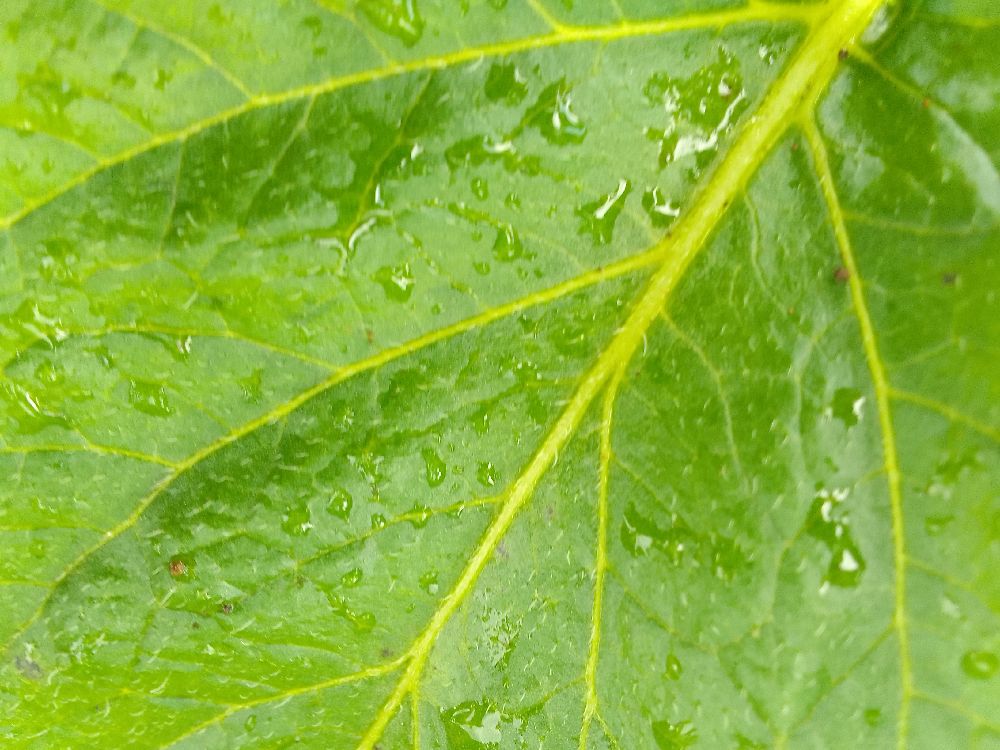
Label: Healthy